My Mother, the Fiend

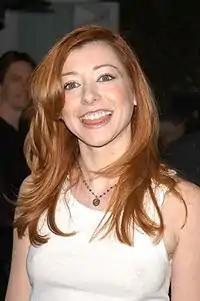
"My Mother, the Fiend" features the final appearance by Alyson Hannigan as Trina Echolls. Thomas said it was difficult trying to write an episode for Hannigan, because of her busy schedule

Directed by Nick Marck, "My Mother, the Fiend" was written by Phil Klemmer and Dayna Lynne North. The episode marks Klemmer's eighth writing credit, the fifth and penultimate writing credit for North, and Marck's seventh directing credit. Despite being credited, Wallace (Percy Daggs III), Dick (Ryan Hansen), and Jackie (Tessa Thompson) do not appear in the episode. Among the episode's guest stars are Alyson Hannigan and Charisma Carpenter, who portray Trina Echolls and Kendall Casablancas, respectively. The two previously starred together in "Buffy the Vampire Slayer", with Hannigan playing Willow Rosenberg and Carpenter portraying Cordelia Chase. Although the two characters had appeared previously, they had never shared a scene together. Jason Dohring, who portrays Logan, stated that he had a special connection with Hannigan on-set: "We get together and just tease each other, she sucker-punches me. There's just a total, I don't know, we really have a sister-brother thing going on. I've never had that kind of connection with an actress before. It totally works." Dohring also noted that Hannigan responded strongly to any spoilers that she was given during filming of the episode.